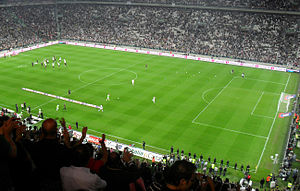
UEFA Europa League finalen 2014
Juventus Stadium
UEFA Europa League finalen 2014 var en fodboldkamp der blev spillet 14. maj 2014. Kampen blev spillet foran 33.120 tilskuere på Juventus Stadium i italienske Torino, og skulle finde vinderen af UEFA Europa League 2013-14. Den var kulminationen på den 43. sæson i Europas næststørste klubturnering for hold arrangeret af UEFA, og den femte finale siden turneringen skiftede navn fra UEFA Cup til UEFA Europa League.